Burmese dance

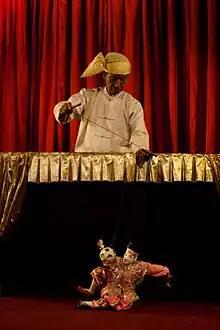
Puppet theatre is the inspiration for many movements in traditional Burmese dancing, whose movements are reminiscent of puppets.

The origins of Burmese Dance are traced to the Pyu, Halin, and Mon cultures in the central and lower Irrawaddy regions from at least two centuries before the Christian era. Archaeological evidence shows Indian influences already in this. There were also influences from Thai and Khmer cultures during the many invasions and counter-invasions that occurred over the next two millennia. There was a particularly well documented infusion of dance forms, such as the Yama Zatdaw (the Burmese version of the Ramayana) in 1767, when the Burmese sacked Ayutthaya and expropriated a large component of the Thai court.